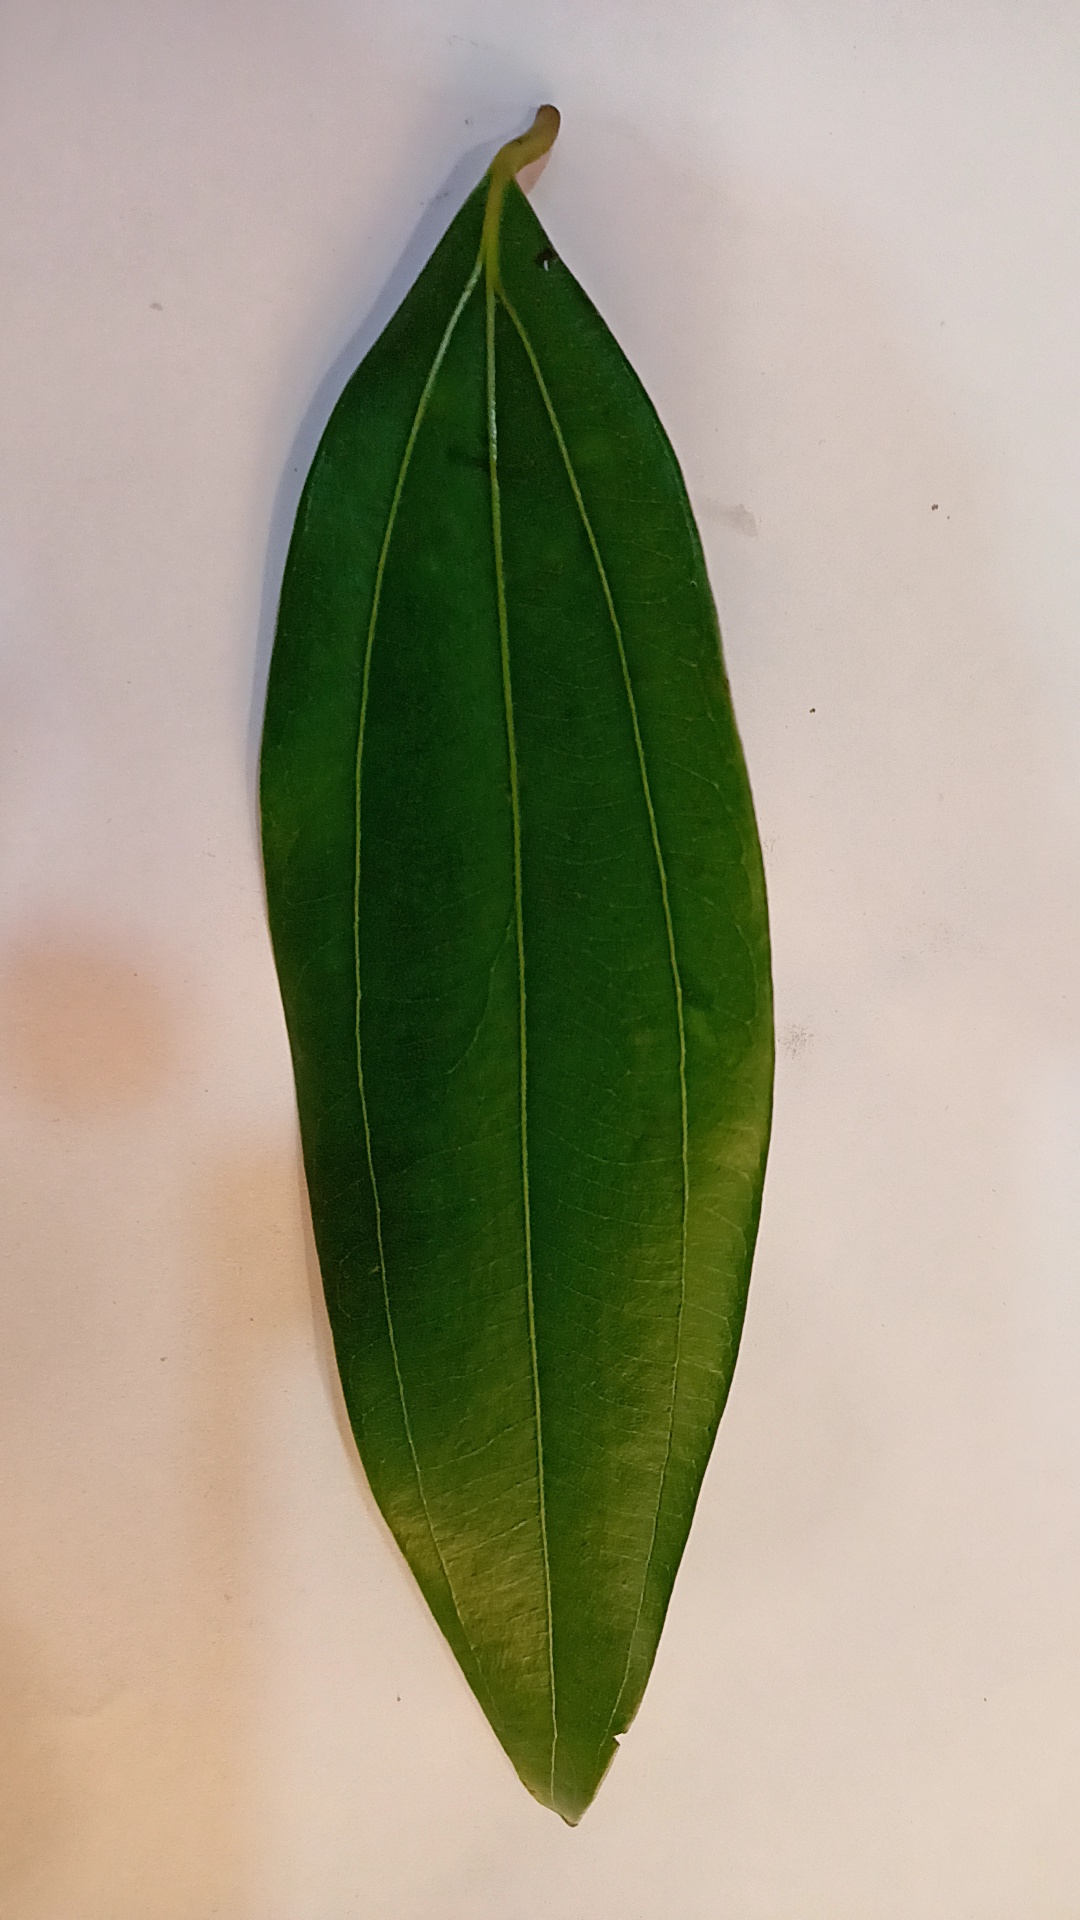
Label: Healthy